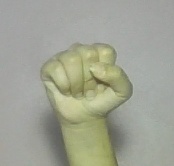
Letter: saad